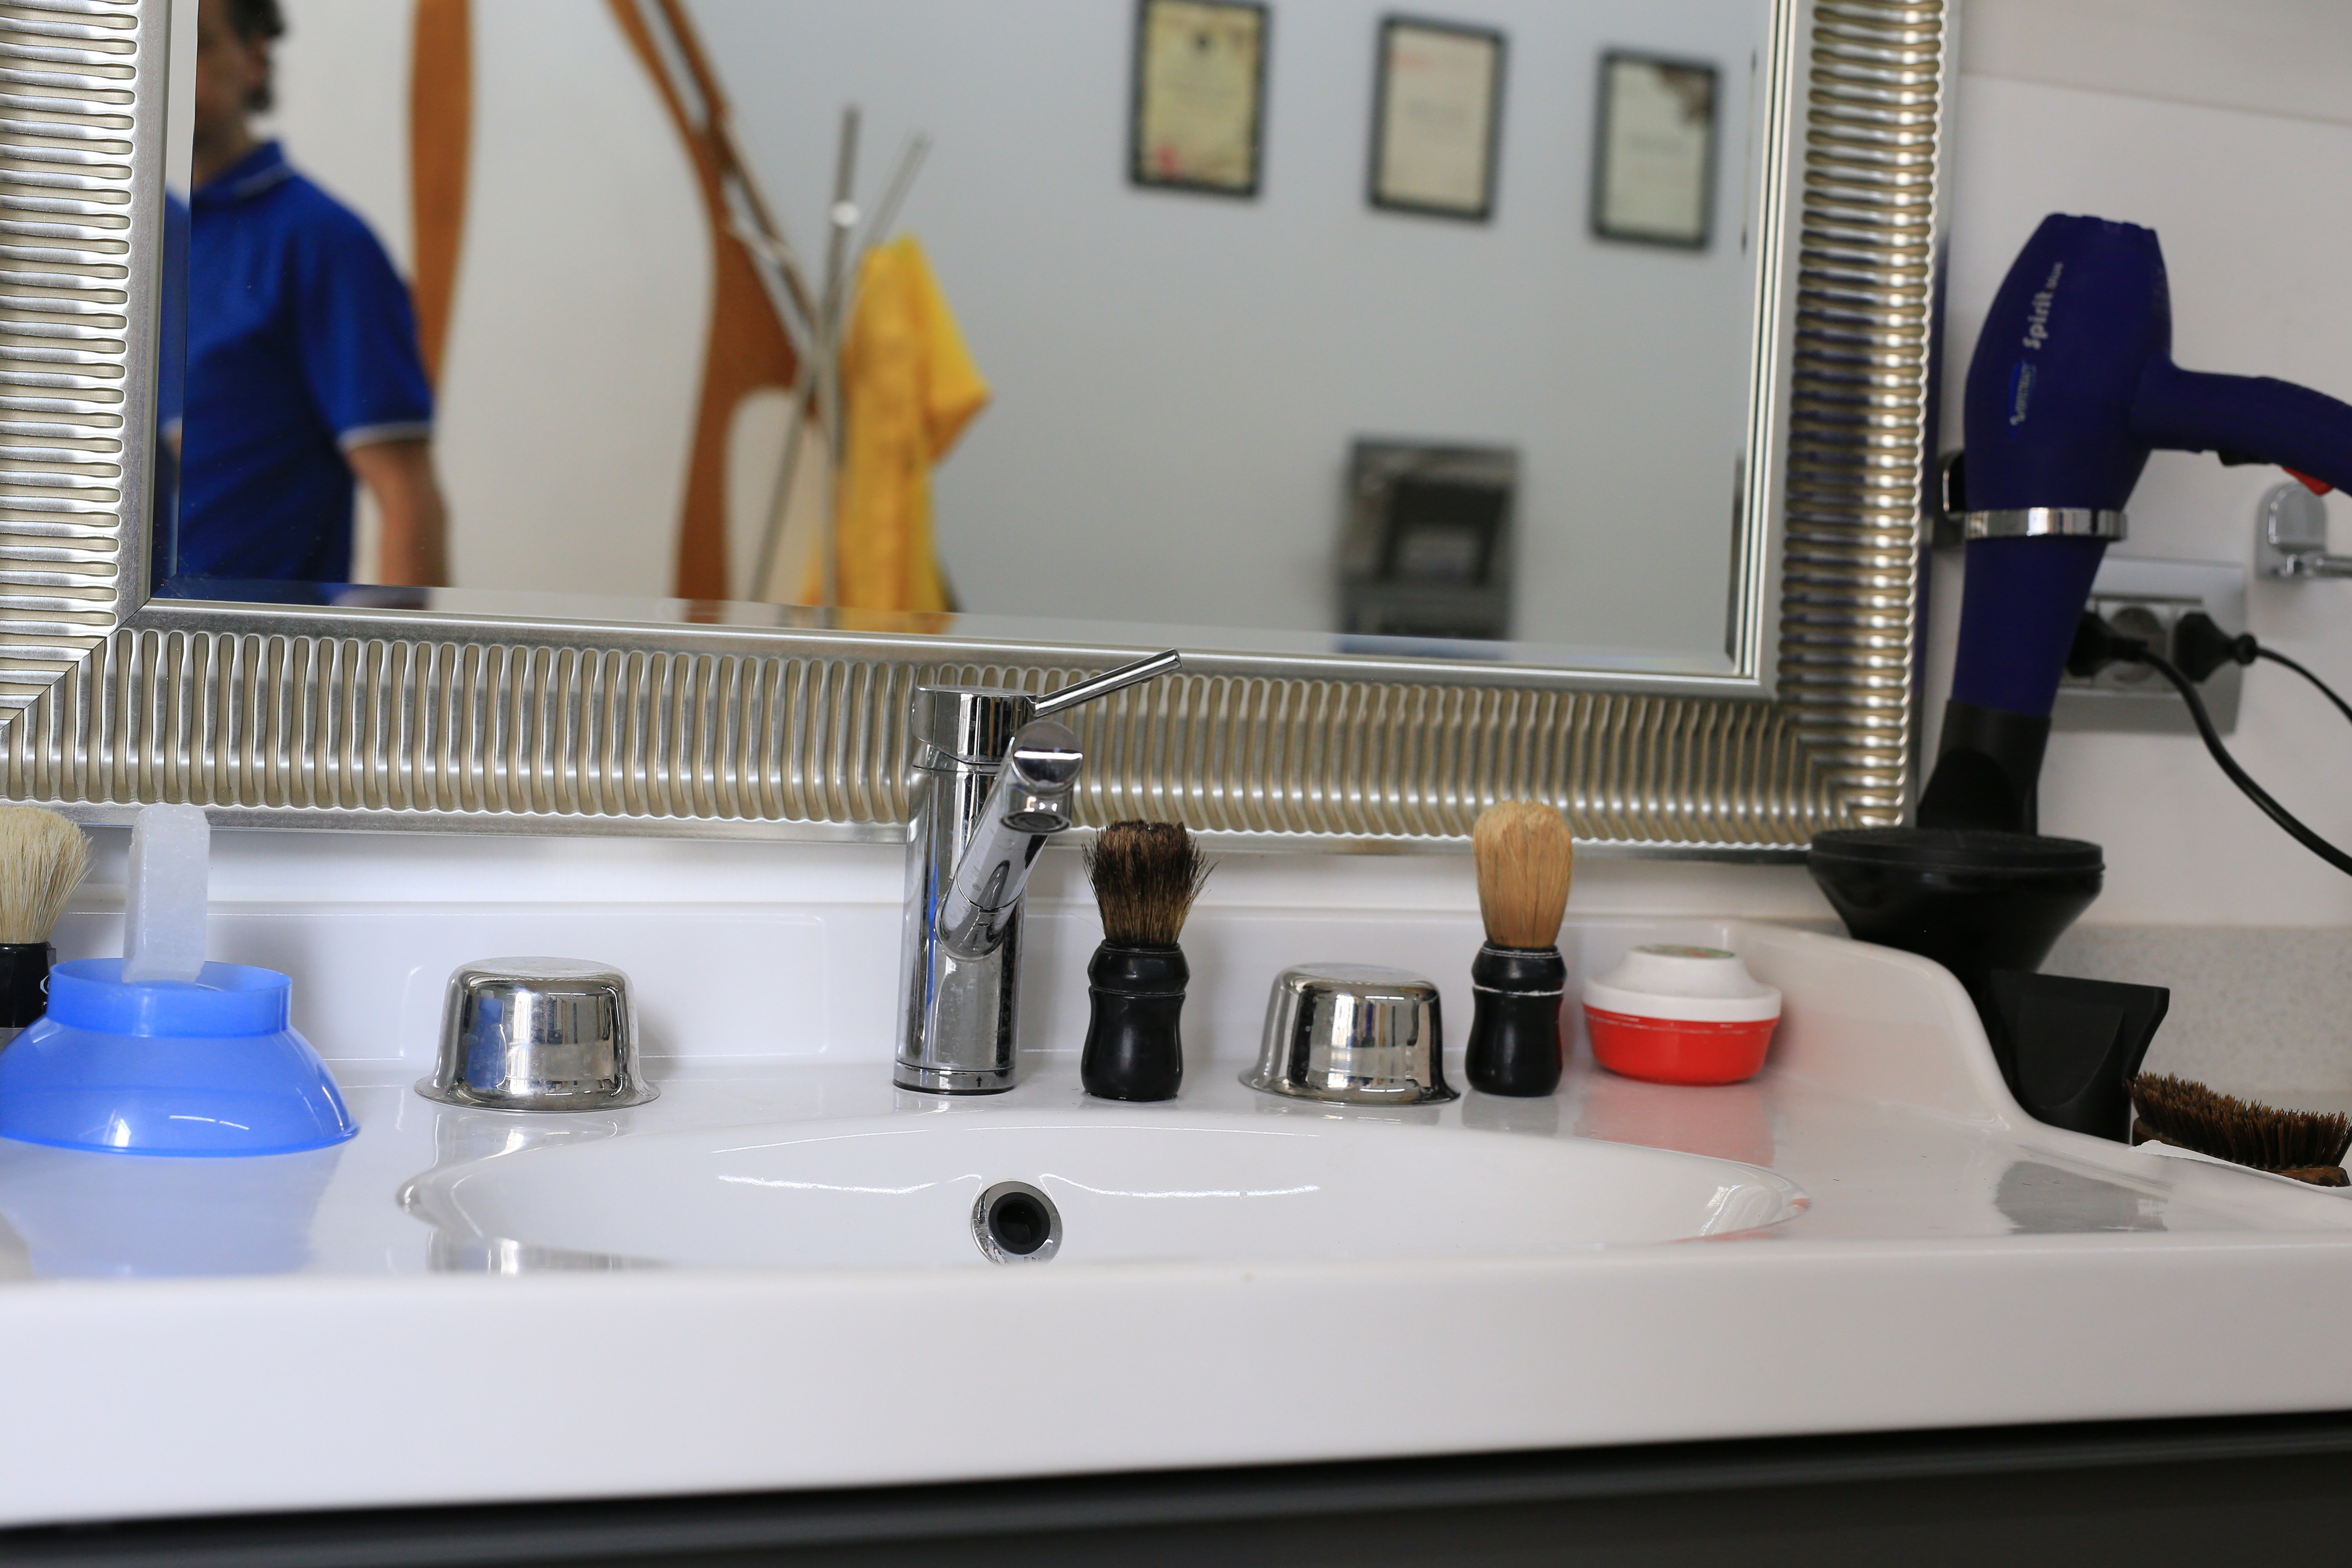
barber, beard, beauty, brush, business, design, element, equipment, idea, open, presentation, salon, shaving, stylish, trendy, product, furniture, table